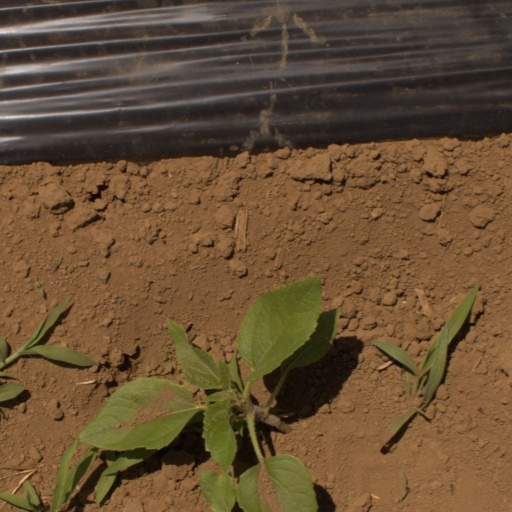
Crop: Jerusalem artichoke